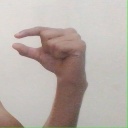
अक्षर: ग